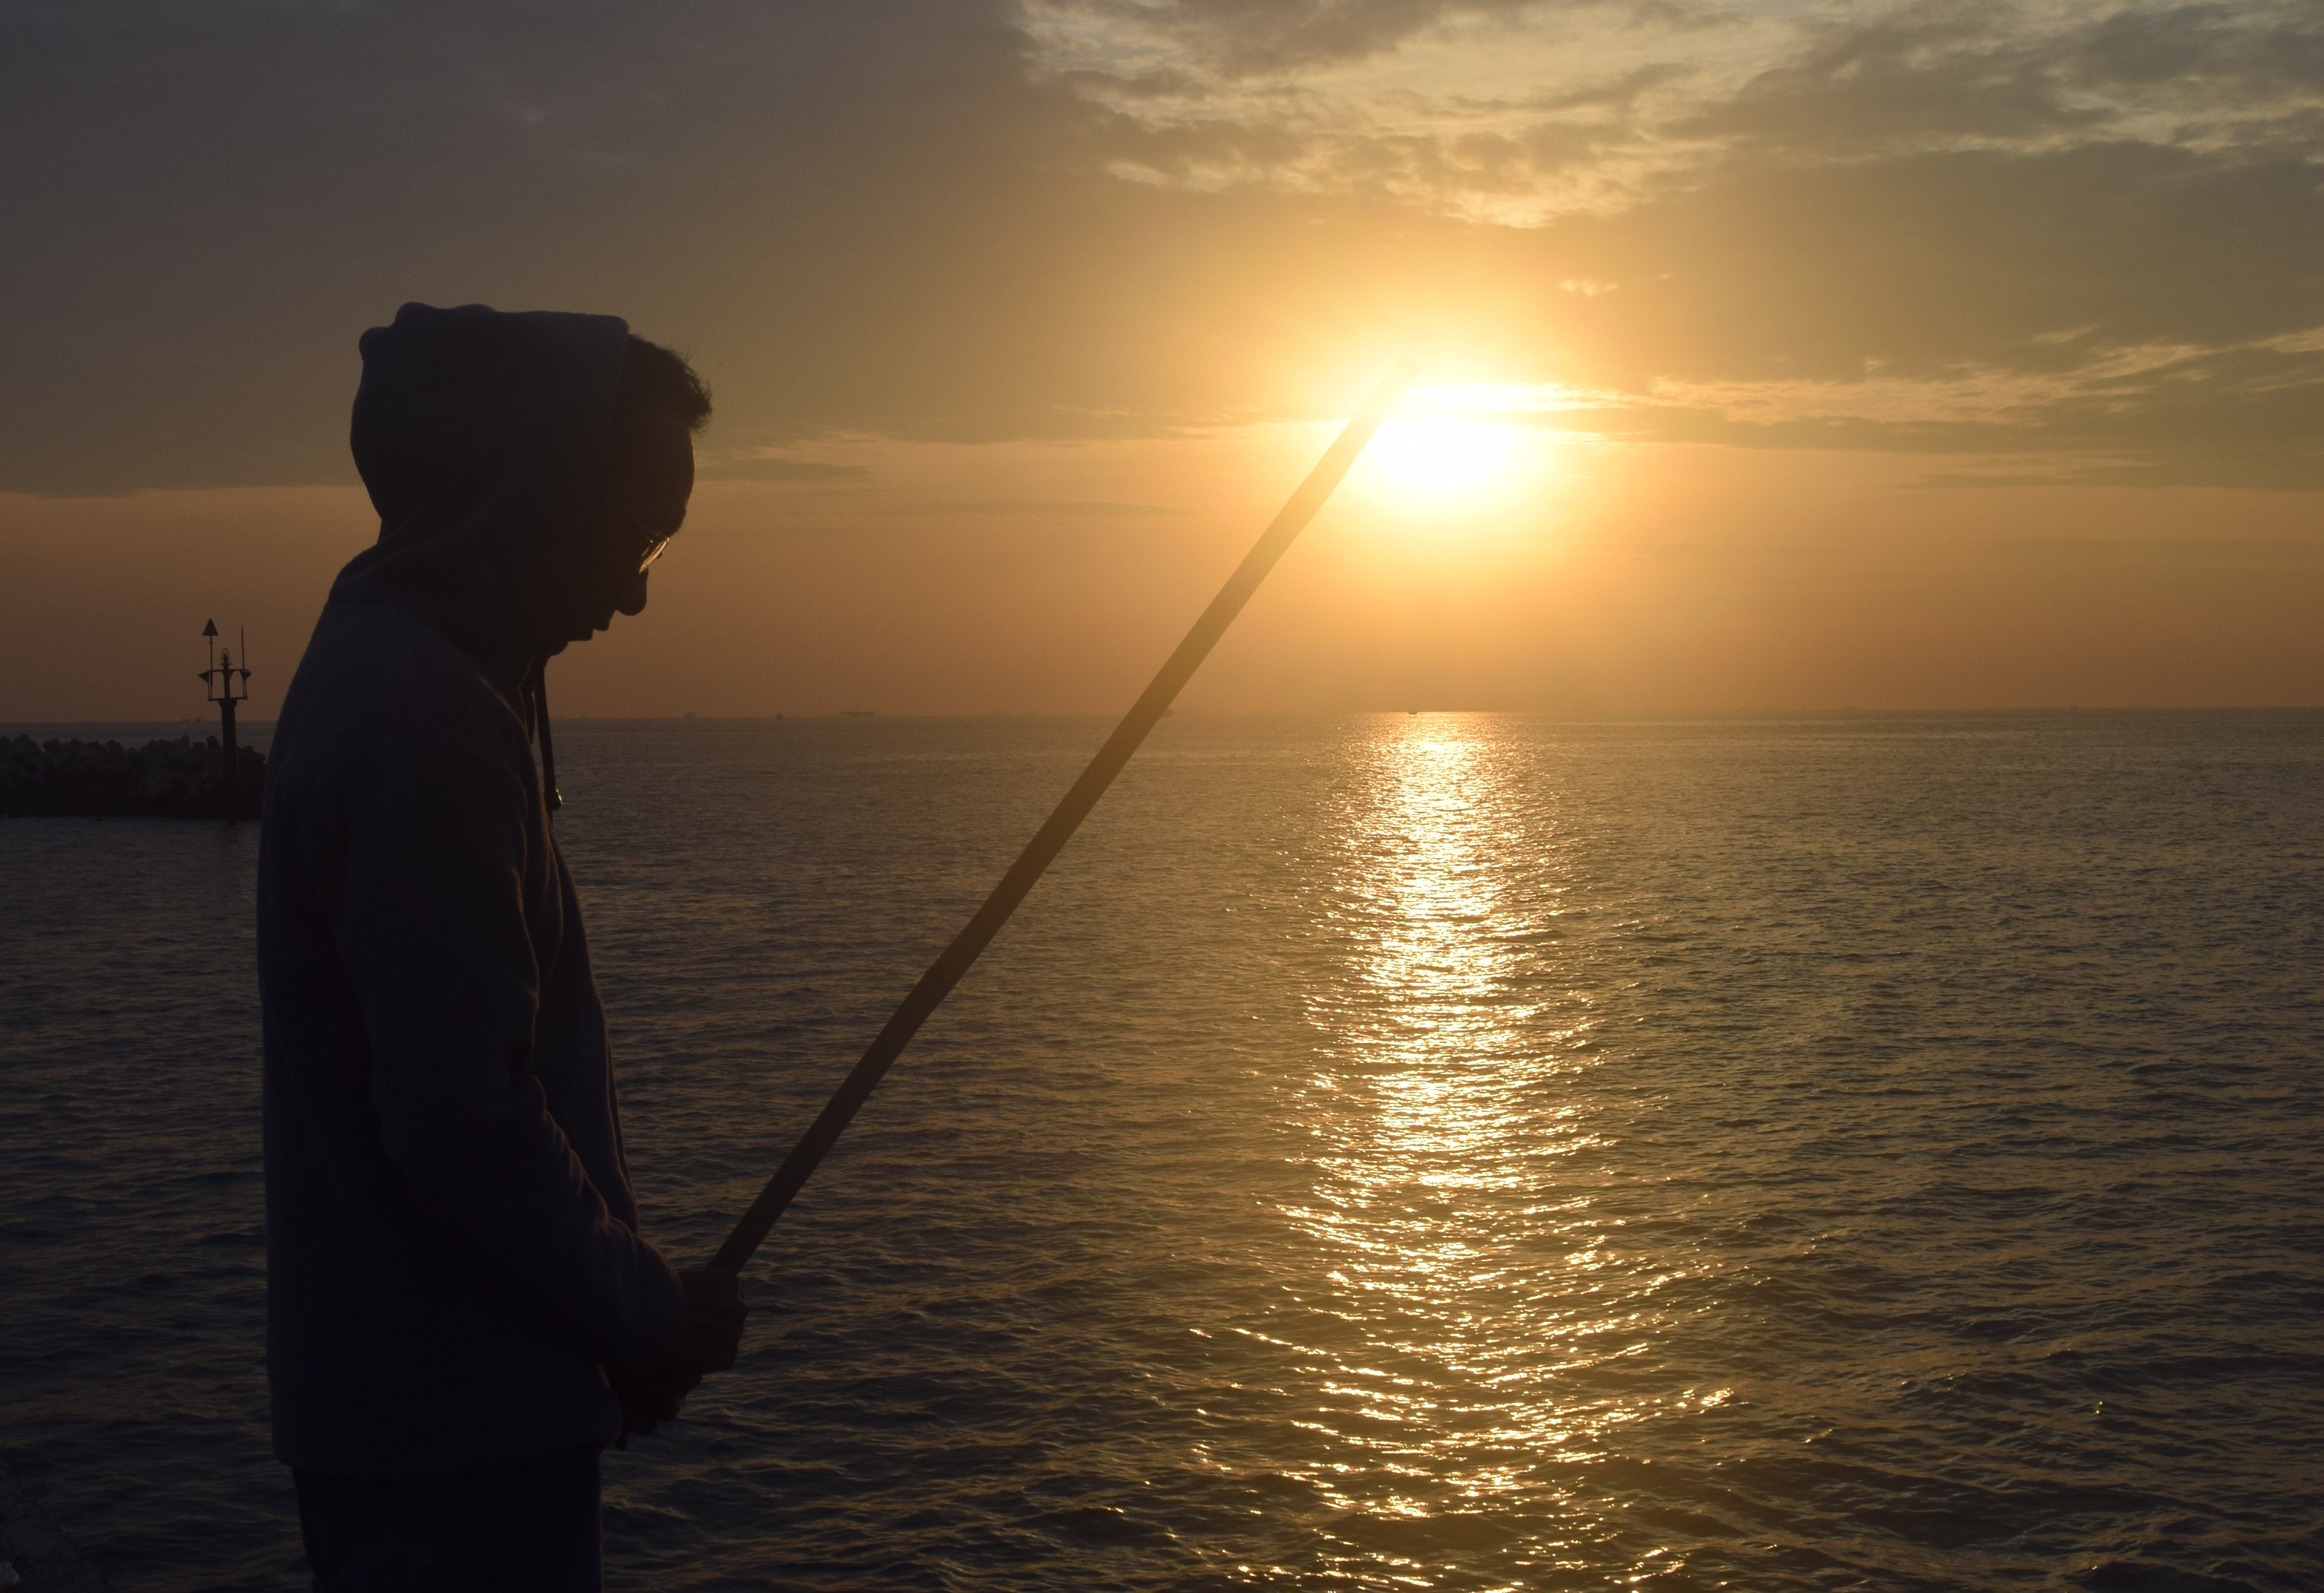
beach, landscape, sea, coast, ocean, horizon, silhouette, sun, sunrise, sunset, sunlight, morning, wave, dawn, dusk, evening, reflection